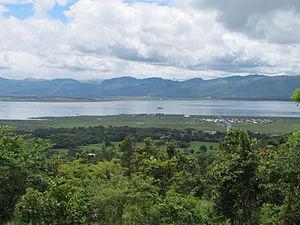
Une vue panoramique du lac Inle
Cet article recense les zones humides de Birmanie concernées par la convention de Ramsar.
Le lac Inle est un lac d'eau douce situé dans les montagnes de l'État shan, dans l'Est de la Birmanie. C'est une destination touristique majeure du pays, dont c'est le second plus grand lac, avec une surface estimée de 12 000 hectares, et un des plus hauts, à 884 m. Sa profondeur moyenne n'est que de 2,10 m à la saison sèche mais elle peut dépasser 4 m à la saison des pluies.